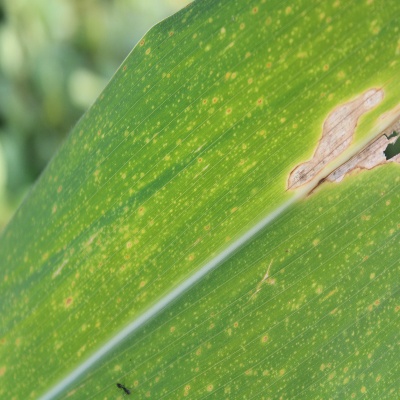
Crop: Maize
Condition: leaf spot